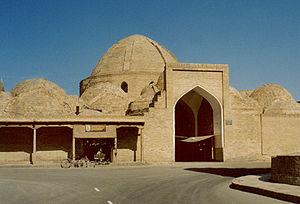
Boukhara est une ville d'Ouzbékistan, située au centre-sud du pays. C'est la capitale de la province de Boukhara. Ses habitants sont les Boukhariotes.